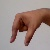
The image shows a hand gesture representing the letter 'Q' in Indian Sign Language.